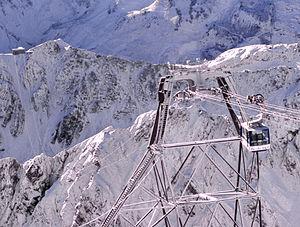
Téléphérique La Mongie-Pic du Midi, Hautes-Pyrénées, France
Le Taoulet est une montagne des Pyrénées françaises culminant à 2 341 m d'altitude dans le département des Hautes-Pyrénées. Elle sert de gare intermédiaire du téléphérique entre La Mongie et le pic du Midi de Bigorre.